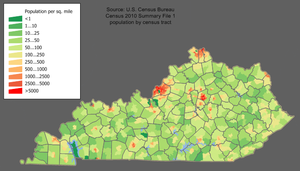
Le Kentucky /kɑ̃n̪.ty.ki/ ou /kɛn̪.tə.ki/ est un État des États-Unis, à la limite du Midwest et du Sud profond. Il est bordé au nord par l'Illinois, l'Indiana et l'Ohio, à l'est par la Virginie-Occidentale et la Virginie, au sud par le Tennessee et à l'ouest par le Missouri.